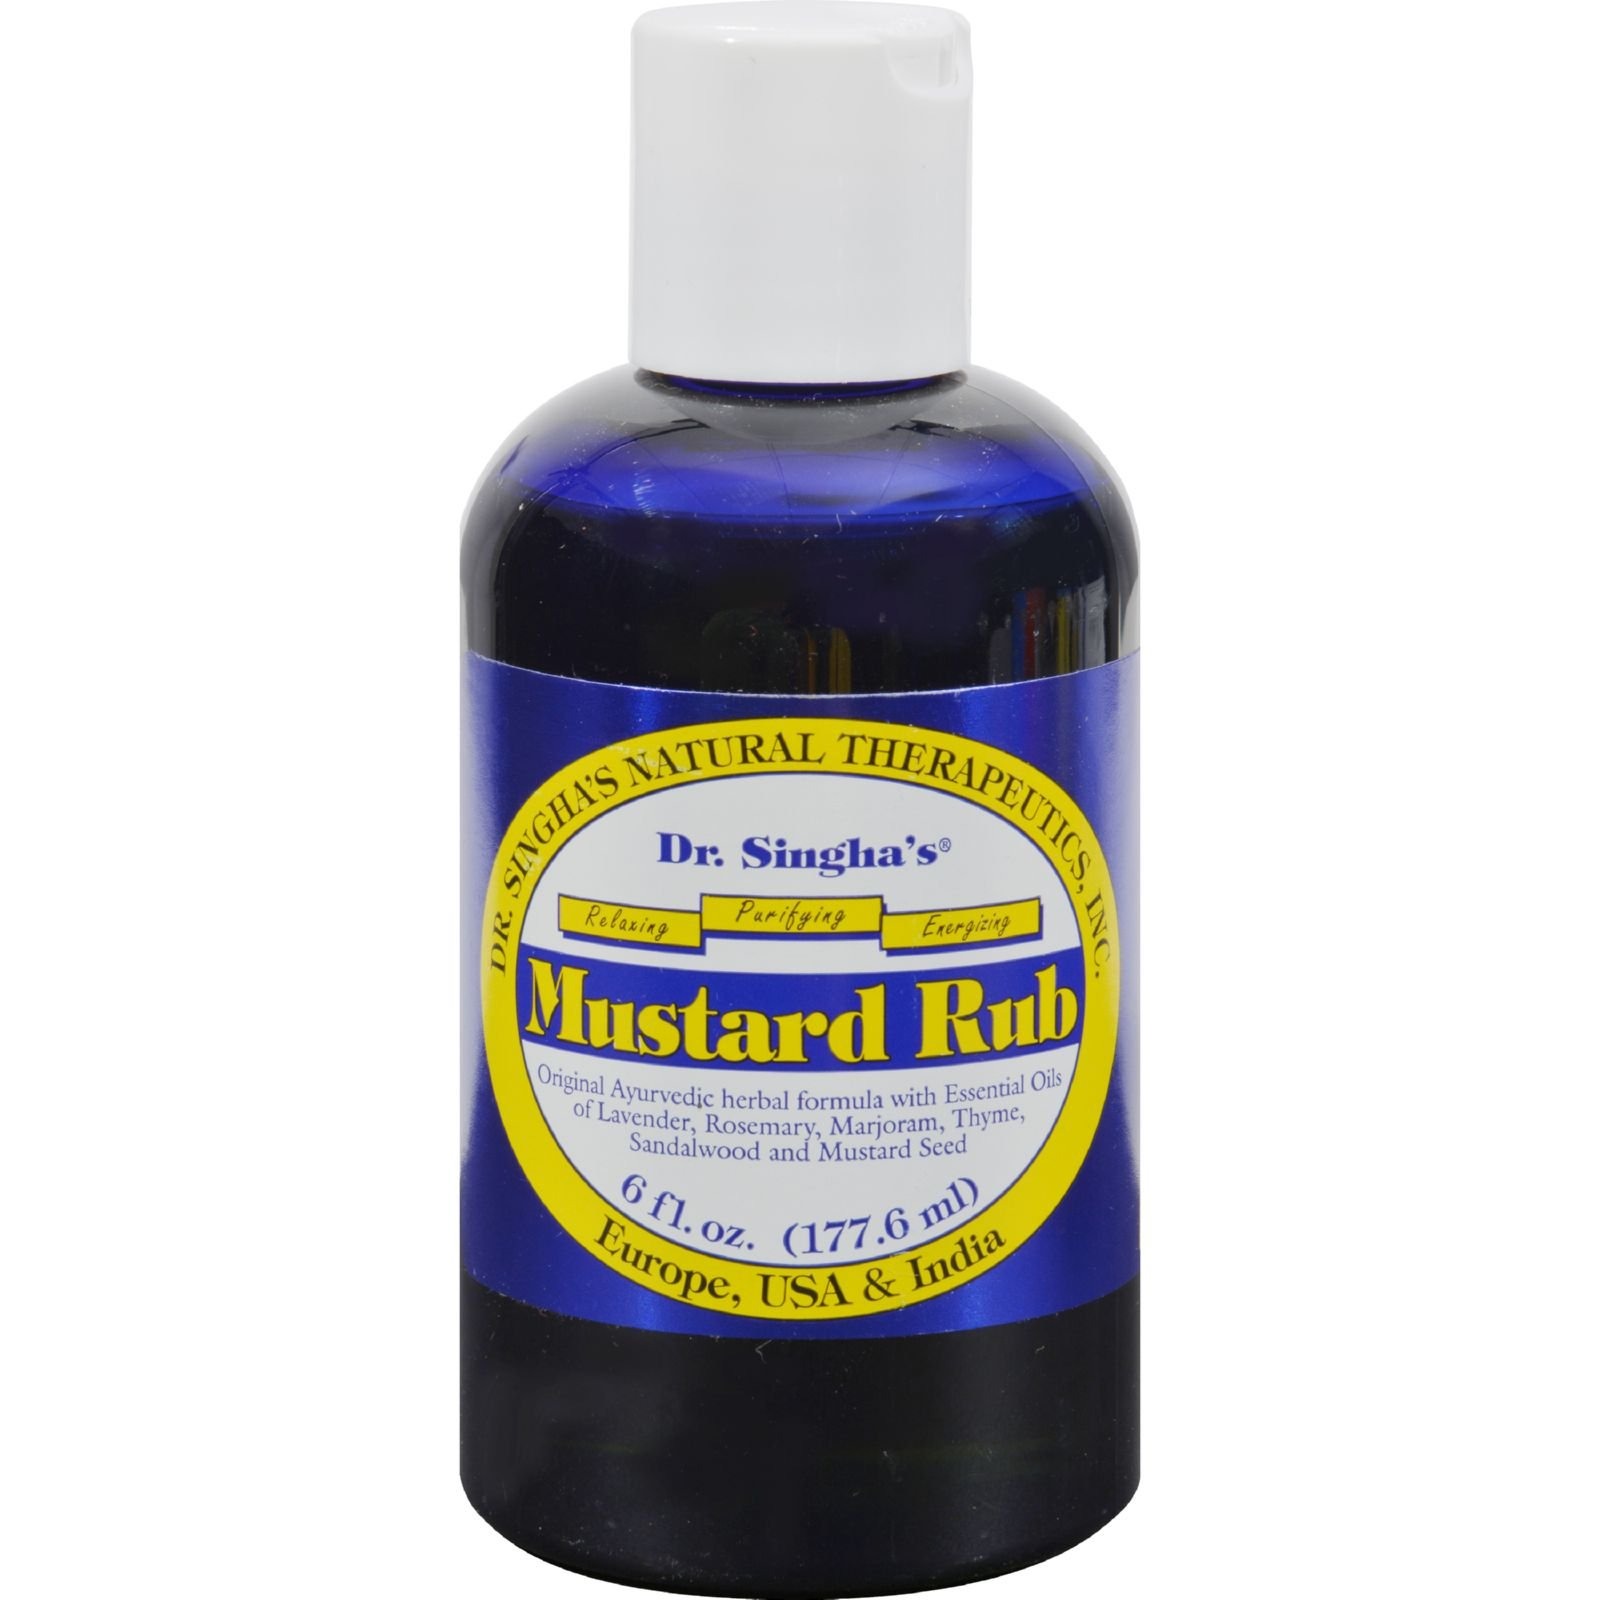
Item Name: Dr. Singha'S Mustard Rub
Product Description: Relax with a delightful aromatic balm that aids in opening pores, easing muscle tension and soothing nerves. Dr. Singha's Mustard Rub is a warming and relieving massage oil, popular at spas, with massage therapists, chiropractors and all lovers of touch. The Mustard Rub is a wonderfully aromatic blend of essential and carrier oils which assist in eliminating impurities, relaxing and toning muscles, soothing nerves and increasing cell resonance. Its invigorating warmth penetrates deeply into the skin. Enjoy the sense of equilibrium it brings. Dr. Shyam Singha, well-known Master Acupuncturist, Osteopath, Naturopath and Ayurvedic Physician, recommended massage using his Mustard Rub for all aches, pains, closed trauma sites and to assist in the elimination of acid waste from the body. To maximize its therapeutic benefits, you can apply it as a rub after a hot Dr. Singha's Mustard : inch X Width: inch X Length: inch X Sold in case of: 1 items
Value: 6.0
Unit: Fl Oz

Price: 22.445